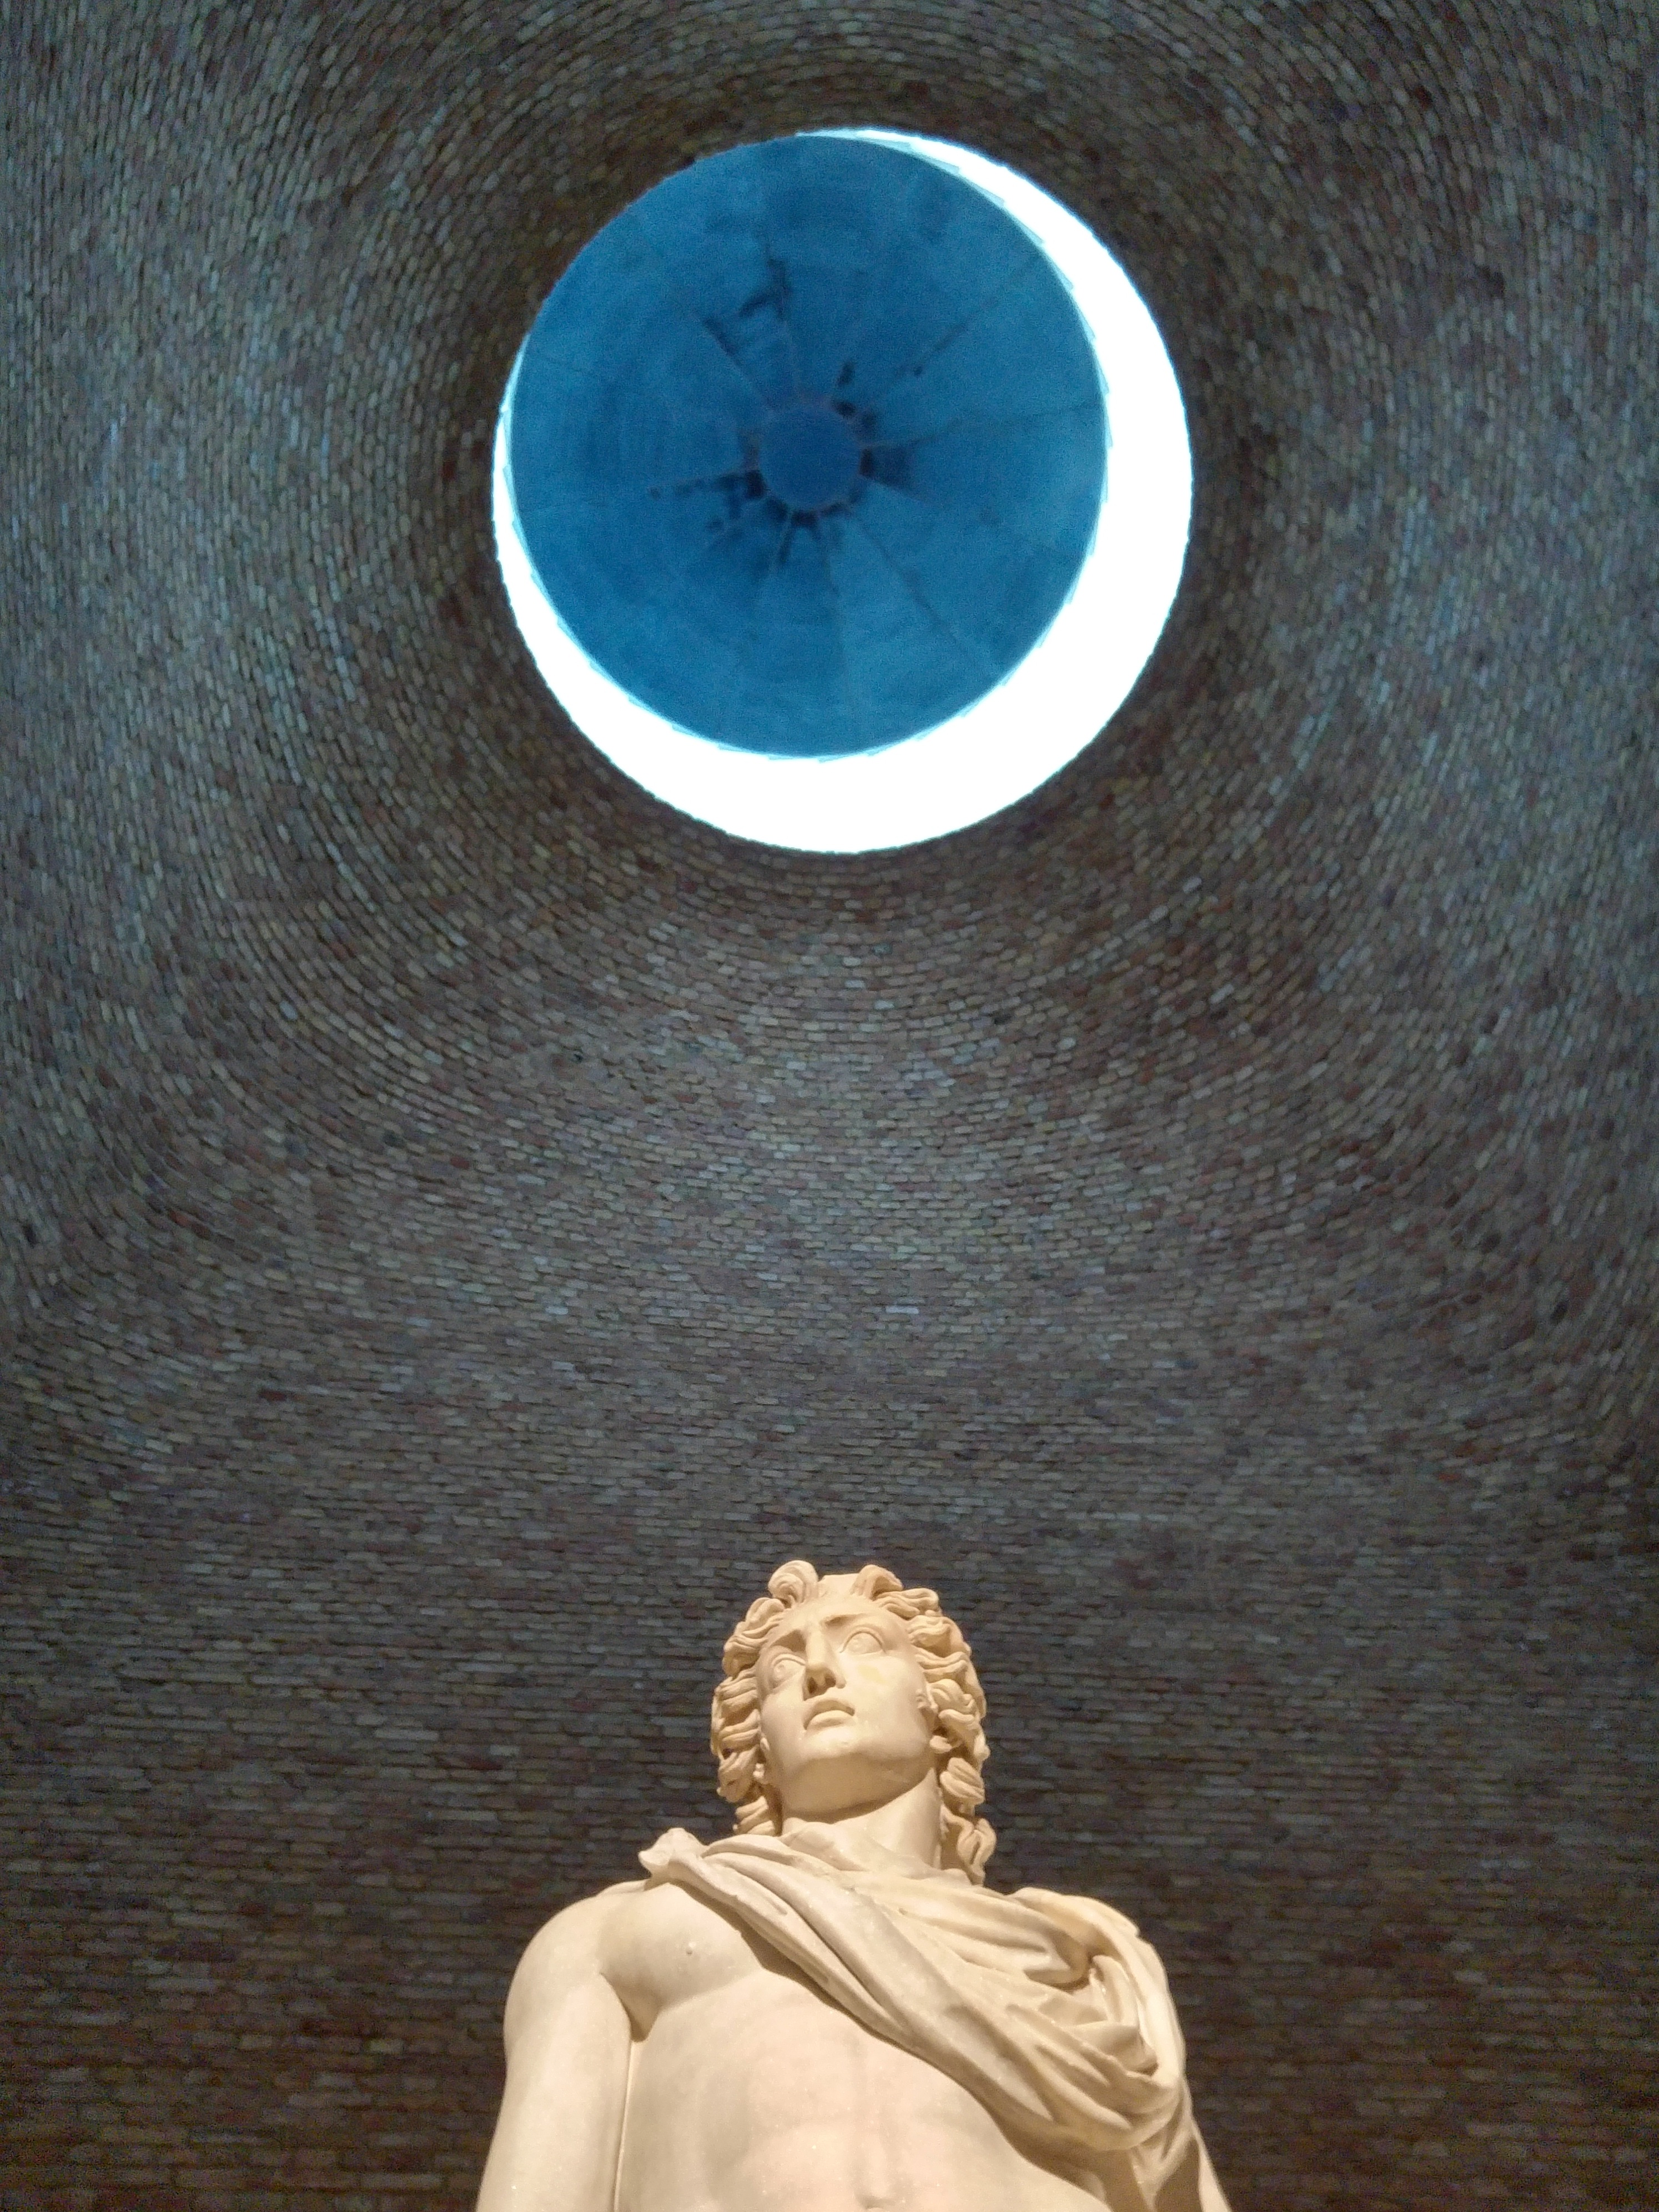
old, monument, statue, museum, ancient, blue, sculpture, art, marble, berlin, history